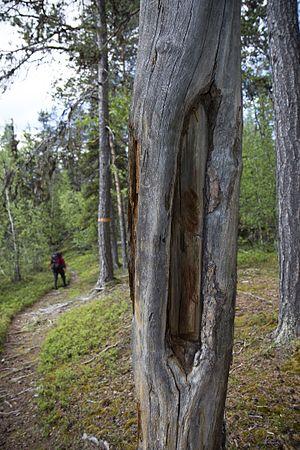
Le parc national de Muddus est un parc national situé sur les communes de Jokkmokk et Gällivare, dans le comté de Norrbotten, à l'extrême Nord de la Suède. Le parc a été fondé en 1942, mais fut par la suite agrandi en 1984 pour couvrir au total 51 137 ha. Il est bordé au nord-ouest par la route européenne 45 et la réserve naturelle de Stubba qui assure la transition avec les autres aires naturelles de la région de Laponie.